Battle of Pasca

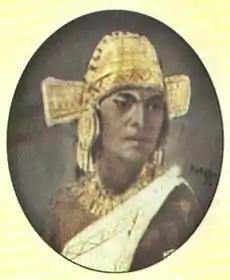

Before the Spanish conquest of the Muisca the central highlands of the Colombian Andes (the Altiplano Cundiboyacense) were inhabited by a number of indigenous groups. The most numerous were the Muisca, who lived in the central valleys of the eastern ranges. The leader of the southern Muisca at the time was the freshly installed Saguamanchica, successor to his uncle Meicuchuca. Their neighbours to the northwest were the Muzo; south of them were the Muisca's traditional enemy the Panche; occupying the southeastern part of present-day Cundinamarca were the Sutagao.